ALS

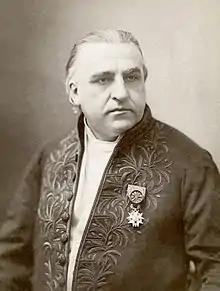
The French neurologist Jean-Martin Charcot coined the term "amyotrophic lateral sclerosis" in 1874.

Preventing weight loss and malnutrition in people with ALS improves both survival and quality of life. Weight loss in ALS is often caused by muscle wasting and increased resting energy expenditure. Weight loss may also be secondary to reduced food intake since dysphagia develops in about 85% of people with ALS at some point throughout their disease course. Therefore, regular periodic assessment of the weight and swallowing ability in people with ALS is very important. Dysphagia is often initially managed via dietary changes and modified swallowing techniques. People with ALS are often instructed to avoid dry or chewy foods in their diet and instead have meals that are soft, moist, and easy to swallow. Switching to thick liquids (like fruit nectar or smoothies) or adding thickeners (to thin fluids like water and coffee) may also help people facing difficulty swallowing liquids. There is tentative evidence that high-calorie diets may prevent further weight loss and improve survival, but more research is still needed.